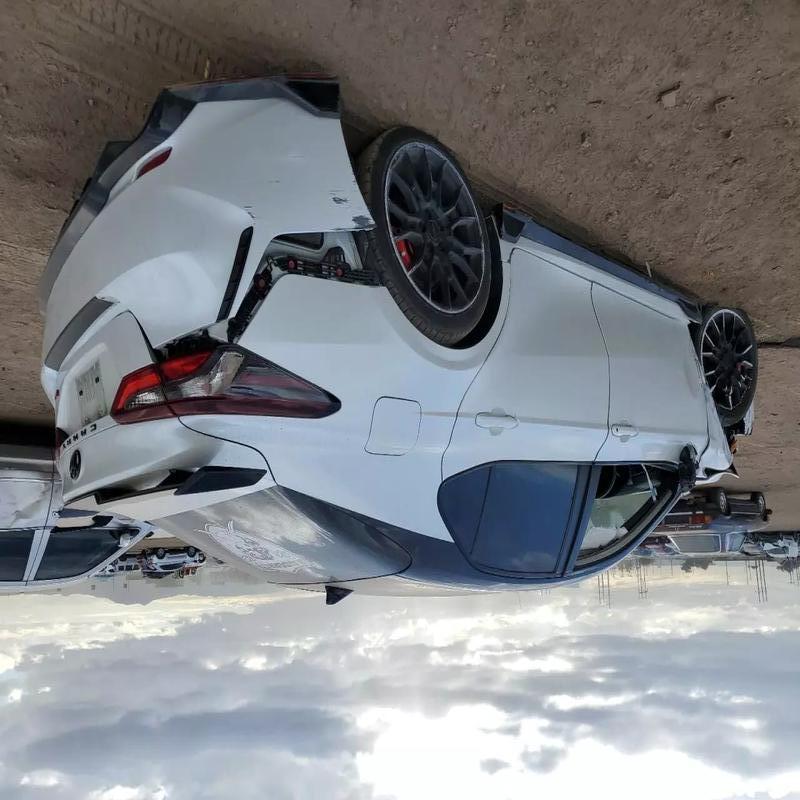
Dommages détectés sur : aile avant gauche, feu arrière gauche, pare-choc arrière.
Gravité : majeur